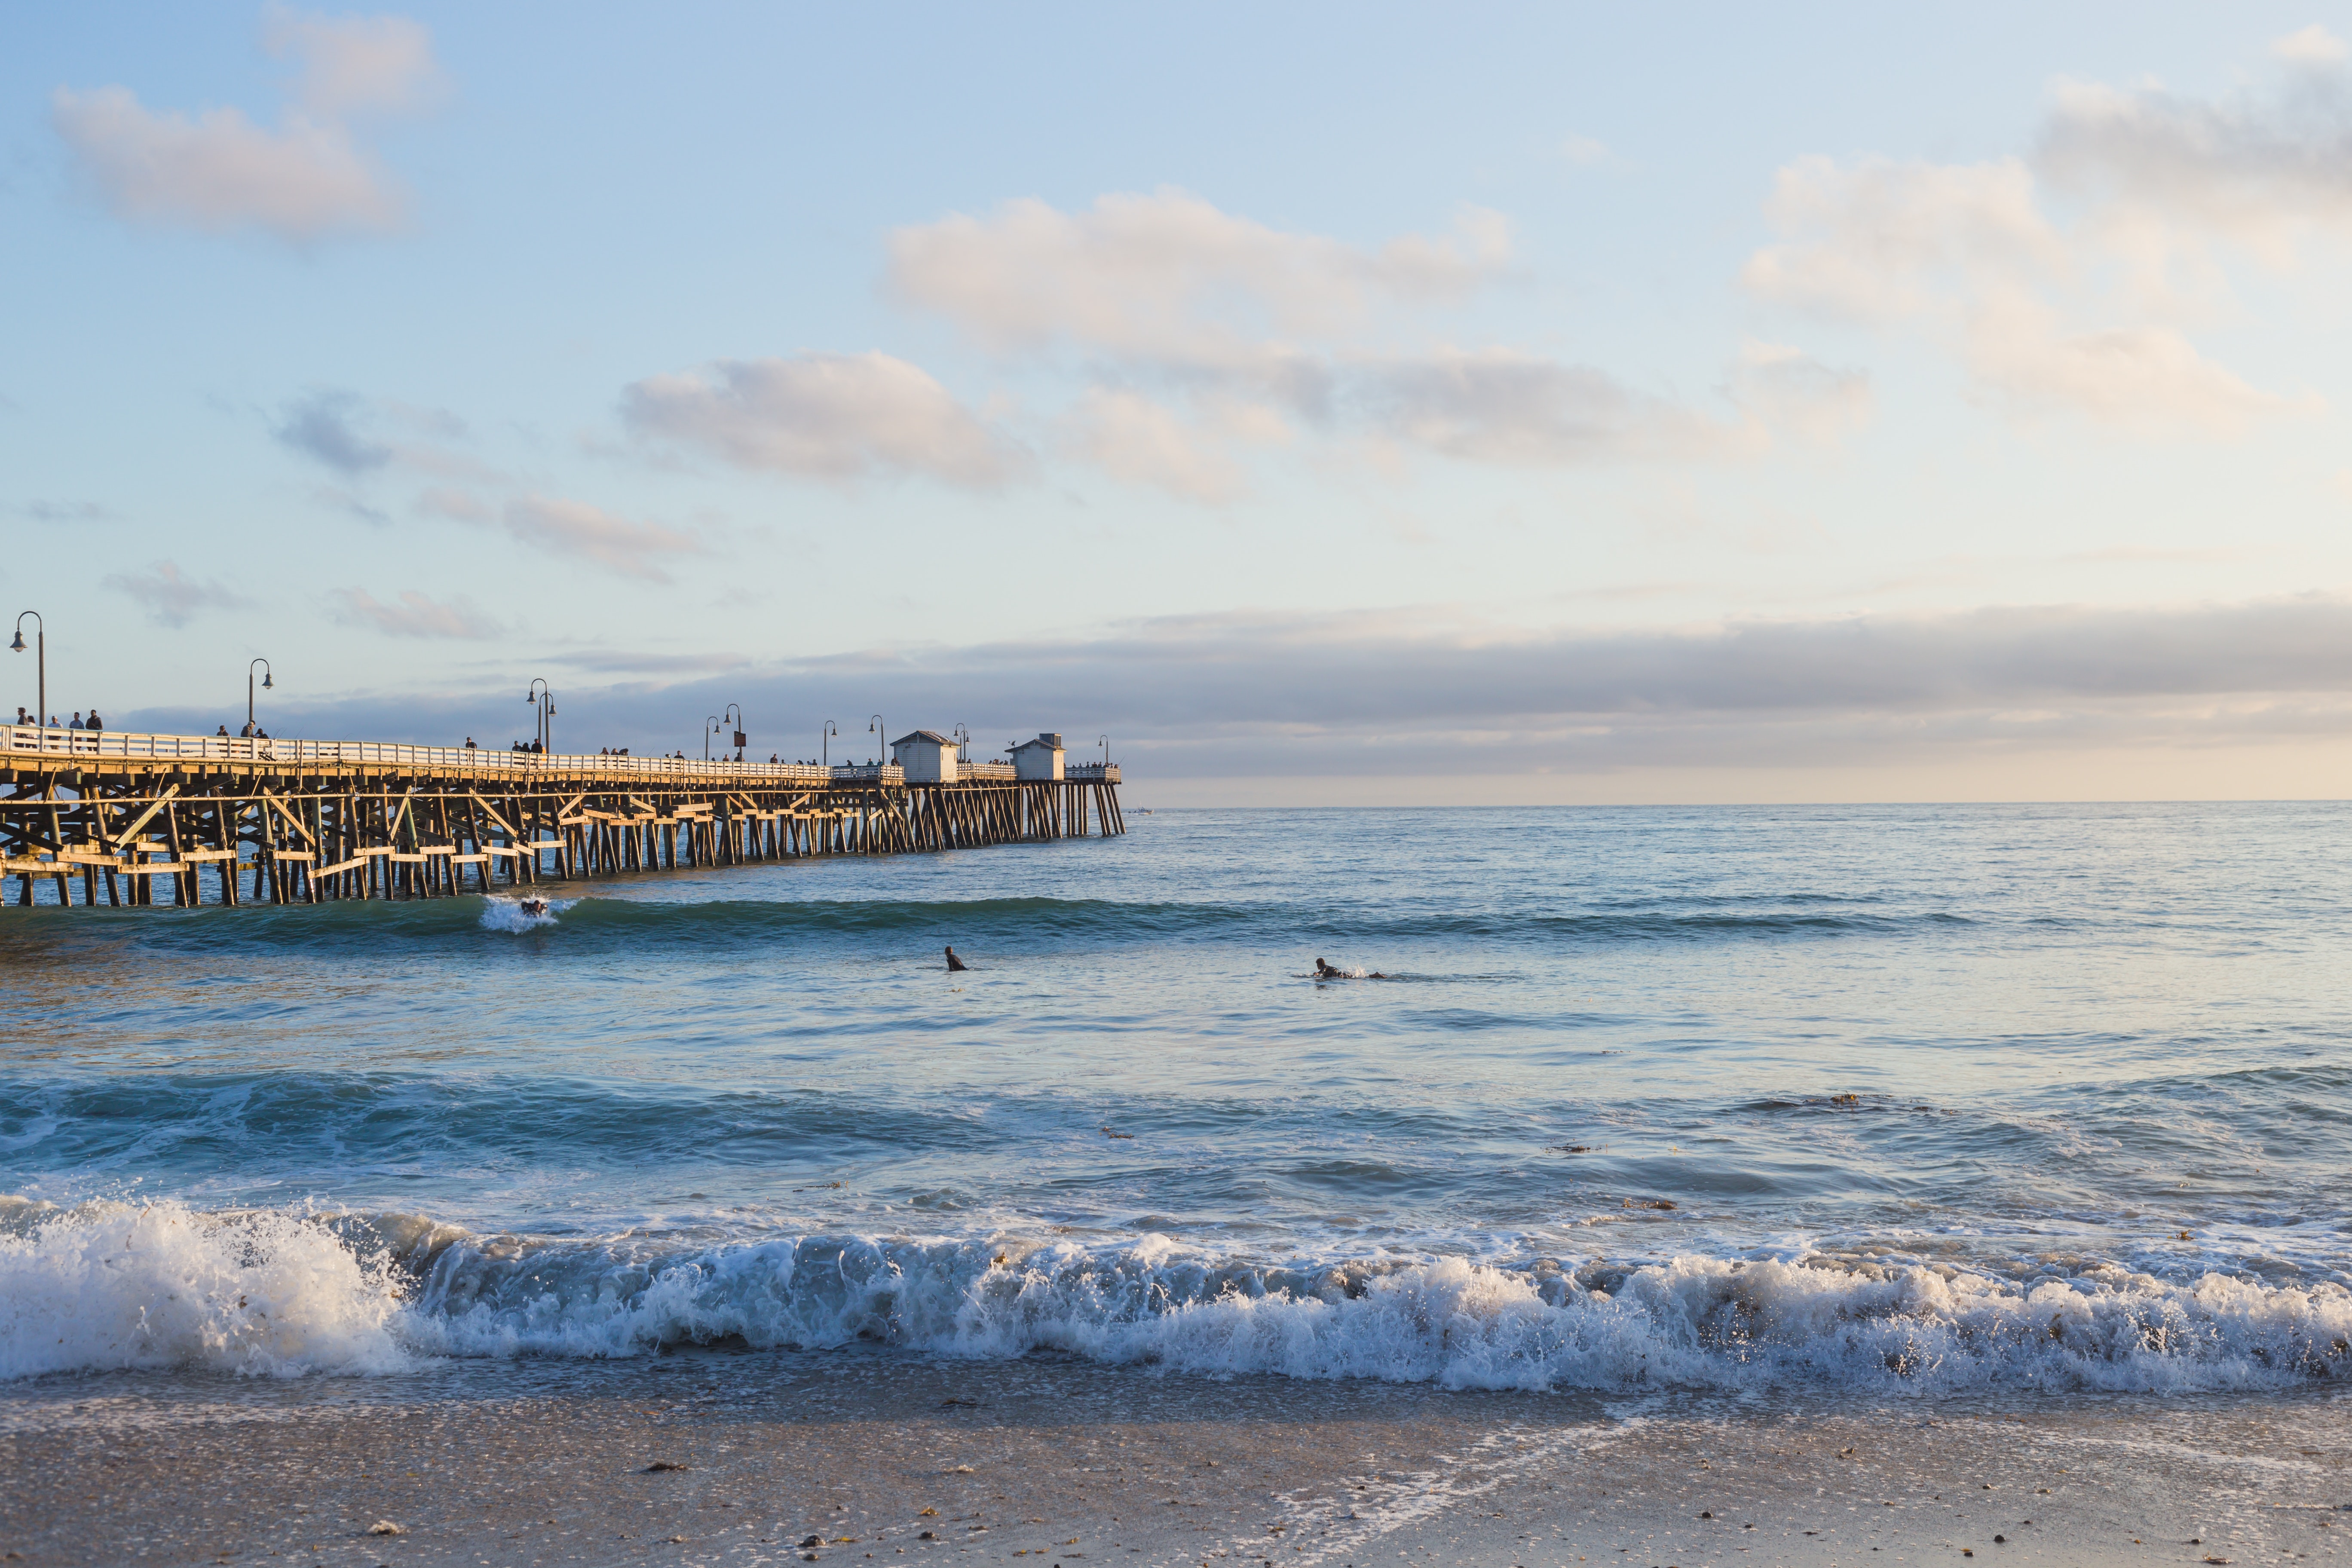
body of water, sky, sea, wave, beach, ocean, water, shore, coast, pier, cloud, horizon, wind wave, tide, sand, coastal and oceanic landforms, tree, calm, nonbuilding structure, vacation, bay, mountain, meteorological phenomenon, wind, winter, tourism